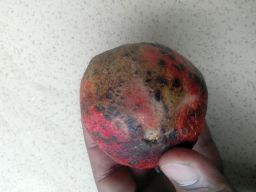
Fruit: Pomegranate
Quality: Bad